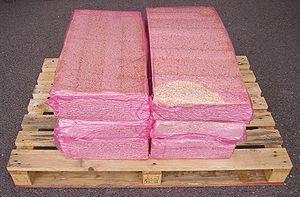
Matière première
Le latex est un matériau élastique élaboré par transformation d'un suc végétal produit par l’hévéa. Il peut aussi être synthétisé par polymérisation à partir de dérivés pétroliers.
Les copolymères butadiène-acrylonitrile, aussi appelés « caoutchoucs nitrile », sont un type d’élastomère à usages spéciaux.
Argot :
Les caoutchoucs synthétiques sont un type d’élastomère, invariablement polymères. Comme les matières plastiques, ils sont souvent issus d’un combustible fossile. Un élastomère possède une meilleure déformation élastique sous contrainte que la plupart des matériaux et revient à sa forme initiale sans aucune déformation permanente. Son premier usage est la fabrication de pneus.
Un élastomère est un polymère présentant des propriétés « élastiques », obtenues après réticulation. Il supporte de très grandes déformations avant rupture. Le terme de caoutchouc est un synonyme usuel d'élastomère.